Francine Holley

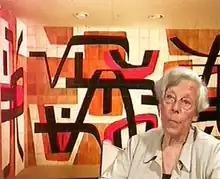
Holley in 1995

Holley was an apprentice of painter Mathilde Du Monceau from 1937 to 1944. She studied at the Académie royale des beaux-arts de Liège from 1944 to 1945, and moved to Paris the following year. She then trained with André Lhote from 1947 to 1948 before she painted in the workshops of Fernand Léger, Jean Dewasne, and Edgard Pillet. She gave her first exhibition in 1953 at the Galerie Arnaud in Paris, and subsequently presented at numerous galleries in France and Belgium. That same year, she created a wall decoration on the casino in Le Pouliguen. In 1955, her drawings became more complex and she diversified her material.